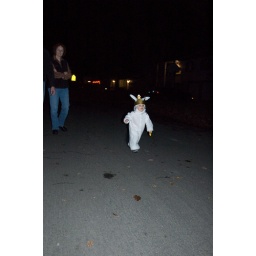
(or from curb to bush to lawn to pumpkin to door to car to dog and over again)